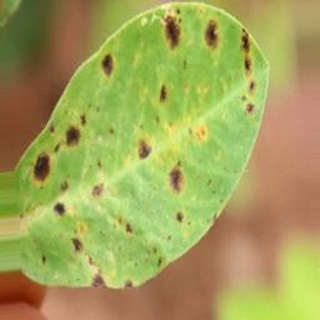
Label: groundnut_late_leaf_spot